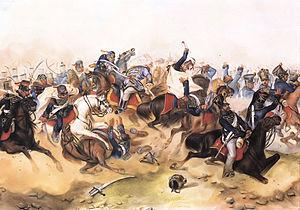
Le hussard est un militaire appartenant à la cavalerie légère. Les hussards furent avant tout employés pour la reconnaissance et les raids pour approvisionner l'armée en marche. Au combat, leur fonction était également de harceler l'ennemi, de s'emparer des batteries d'artillerie ou de pourchasser les troupes en débâcle.
La révolution hongroise de 1848 est l'une des nombreuses révolutions de cette année et est étroitement liée à la révolution autrichienne de 1848. Cette révolution, au sein du royaume de Hongrie, a progressé en une guerre d'indépendance contre la domination des Habsbourg. Elle se donne pour objectif de rétablir les droits et libertés du peuple. Impulsée par un besoin de réformes agraires, la remise en question des droits féodaux et une volonté nationale, la révolution est menée par les classes moyennes des villes et des nobles. L'armée révolutionnaire de libération remporte initialement des victoires mais, en 1849, les insurgés sont écrasés par les armées autrichiennes et russes.
21 février, Monrovia : Édouard Bouët-Willaumez reconnait officiellement pour la France la république du Liberia. Édouard Bouët, à bord de la frégate Pénélope, commande les quatorze bâtiments de la division navale des côtes occidentales d’Afrique avec pour mission de lutter contre la traite et de rétablir la souveraineté française sur des points côtiers insurgés, où il rétablit le commerce français. Il est notamment chargé par le gouvernement français d’enquêter sur les accusations de traite esclavagiste clandestine lancées contre la maison Régis.